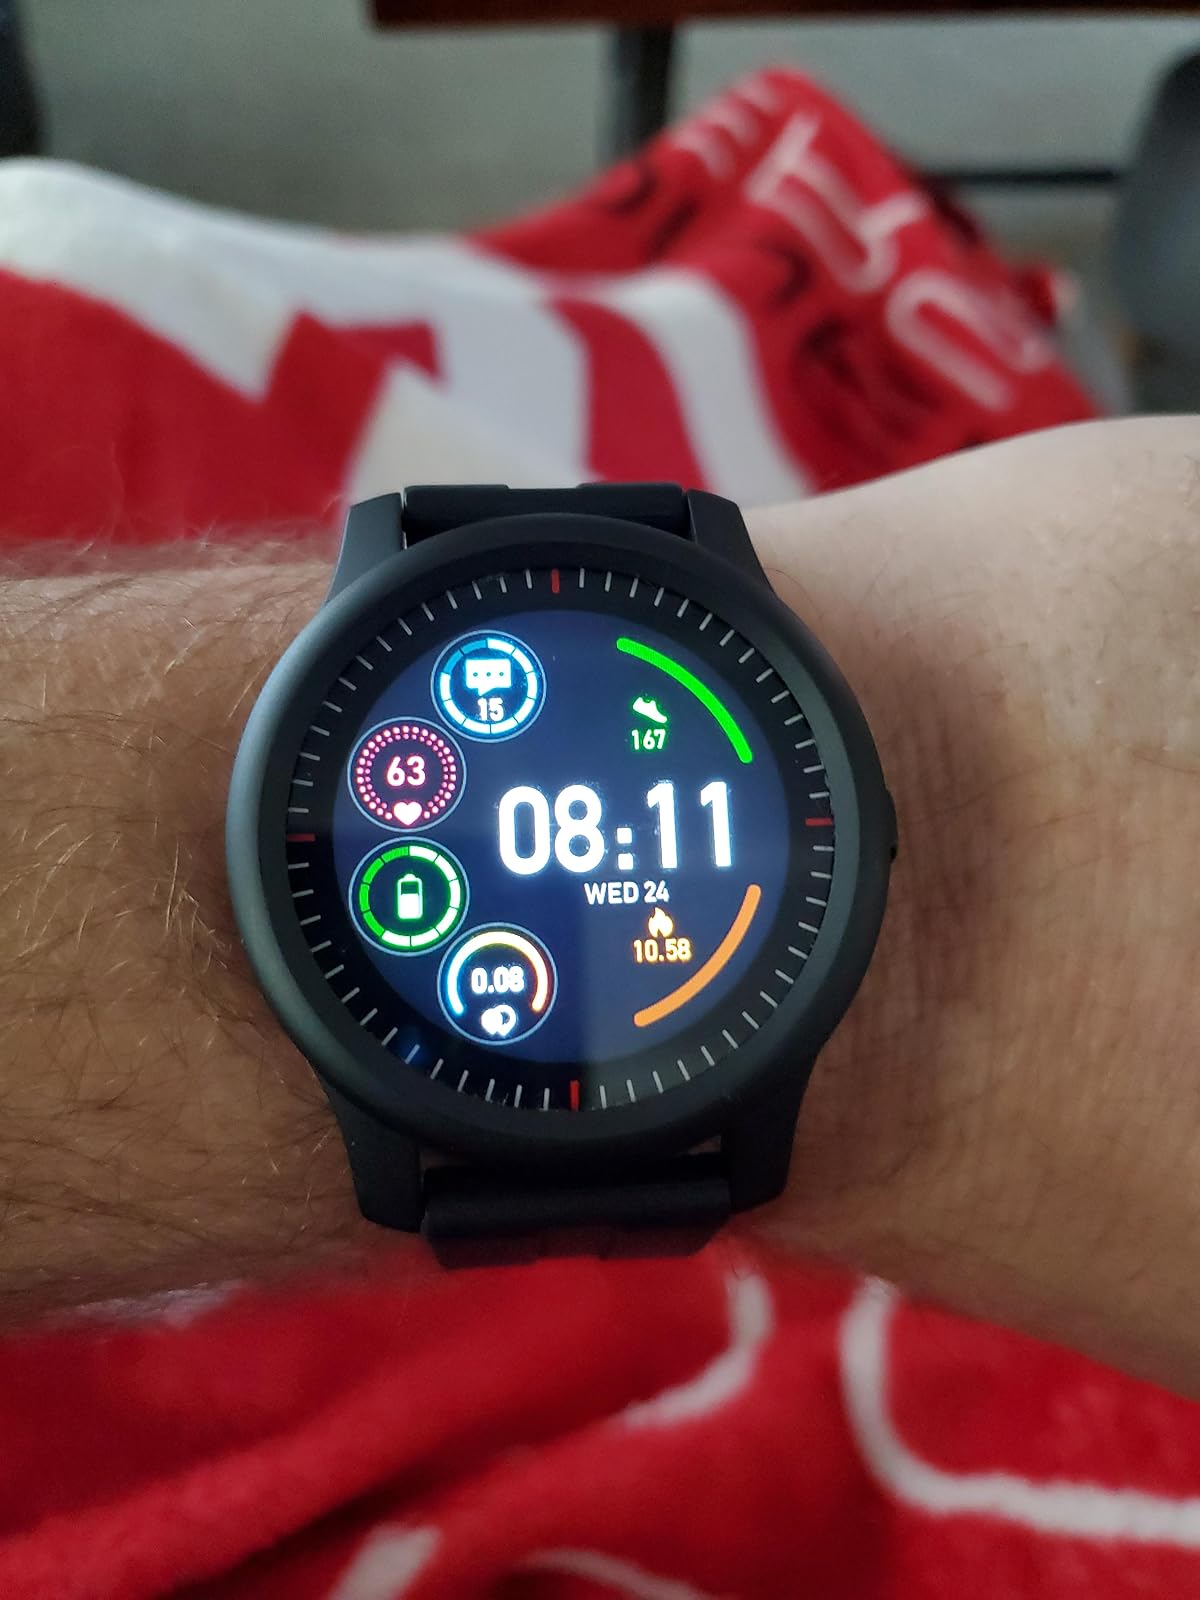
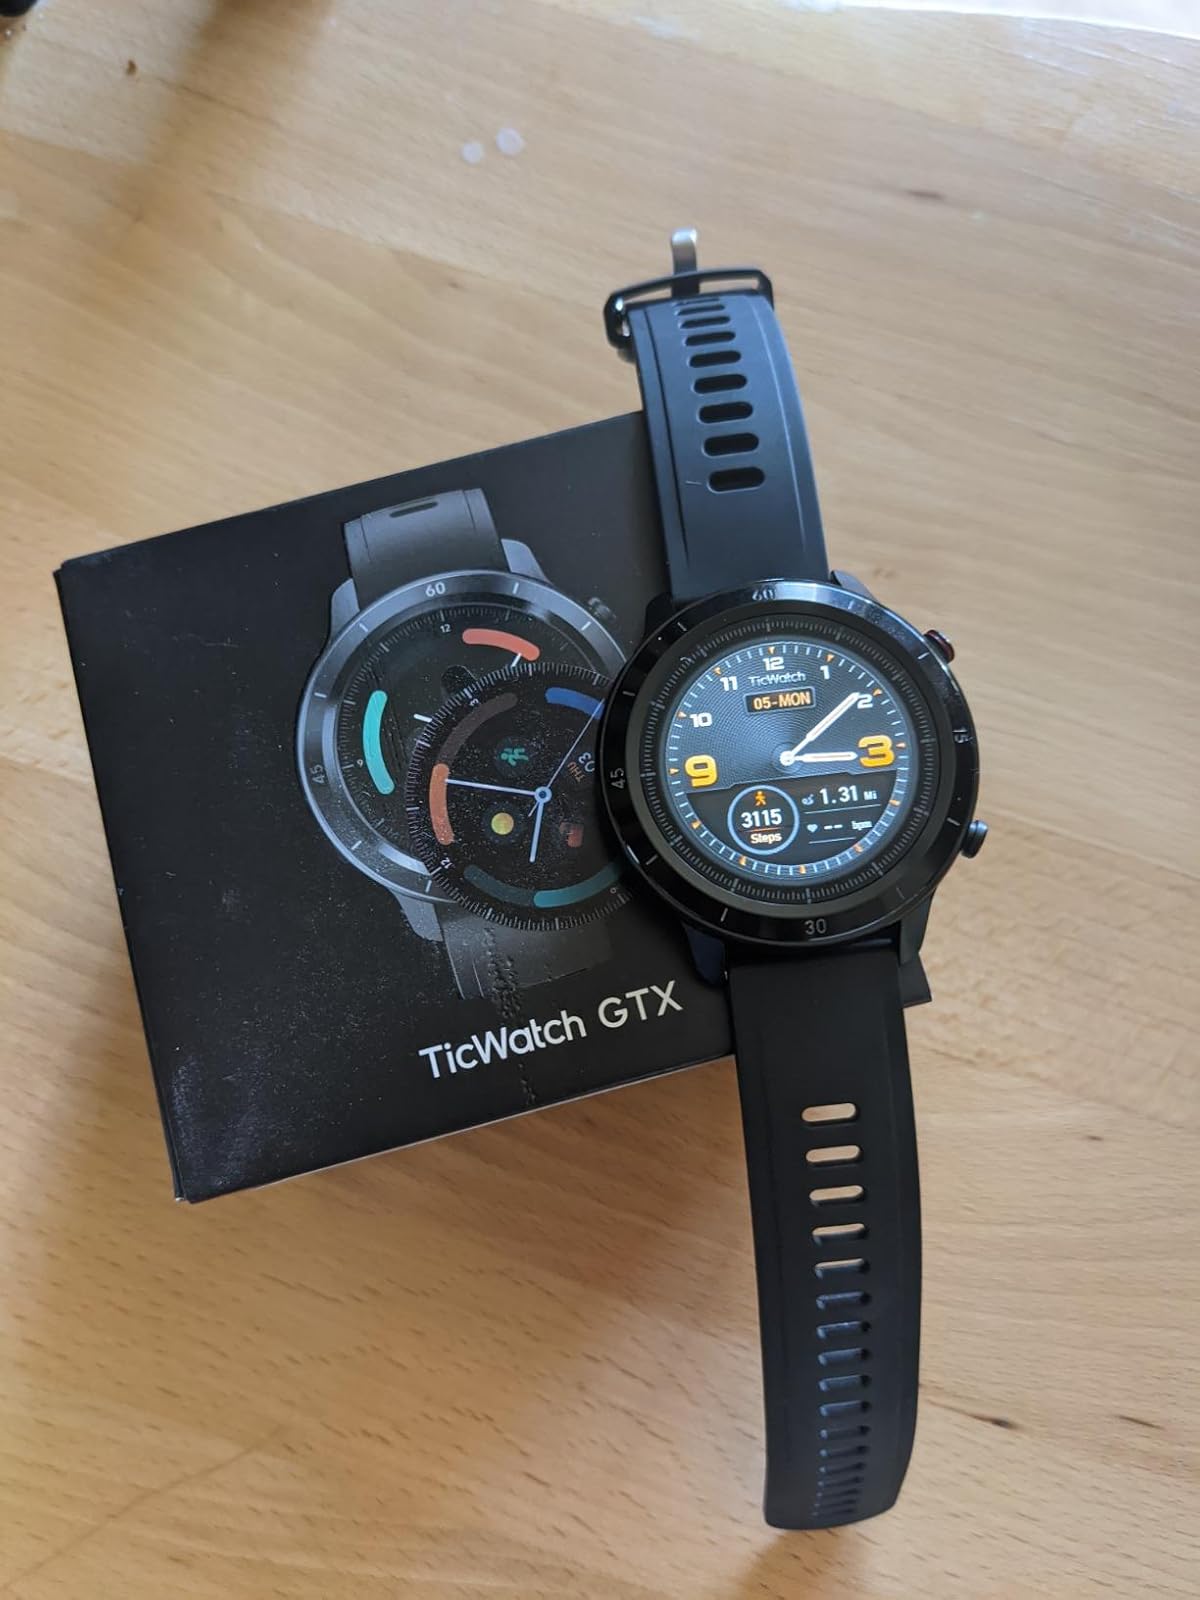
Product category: smartwatch
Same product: no